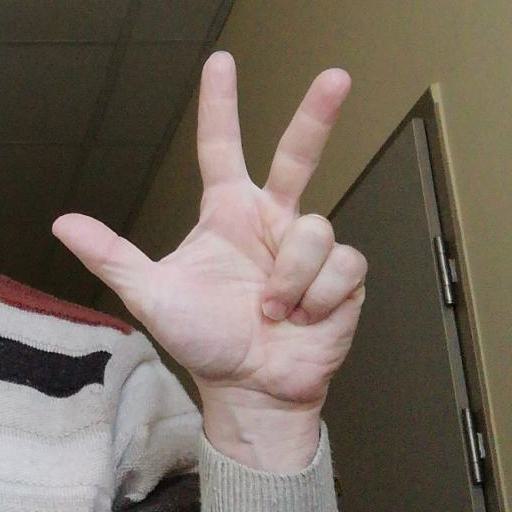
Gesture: three2